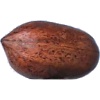
Label: nut_pecan